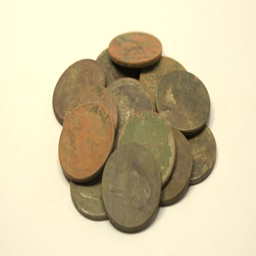
treasures / here are some of the collection of quarter dollars from metal detecting